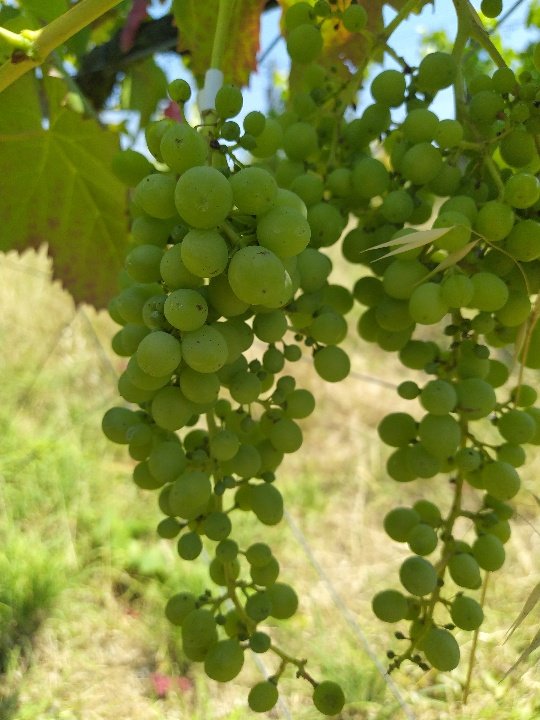
Berries visible: 178
Grape clusters: 2